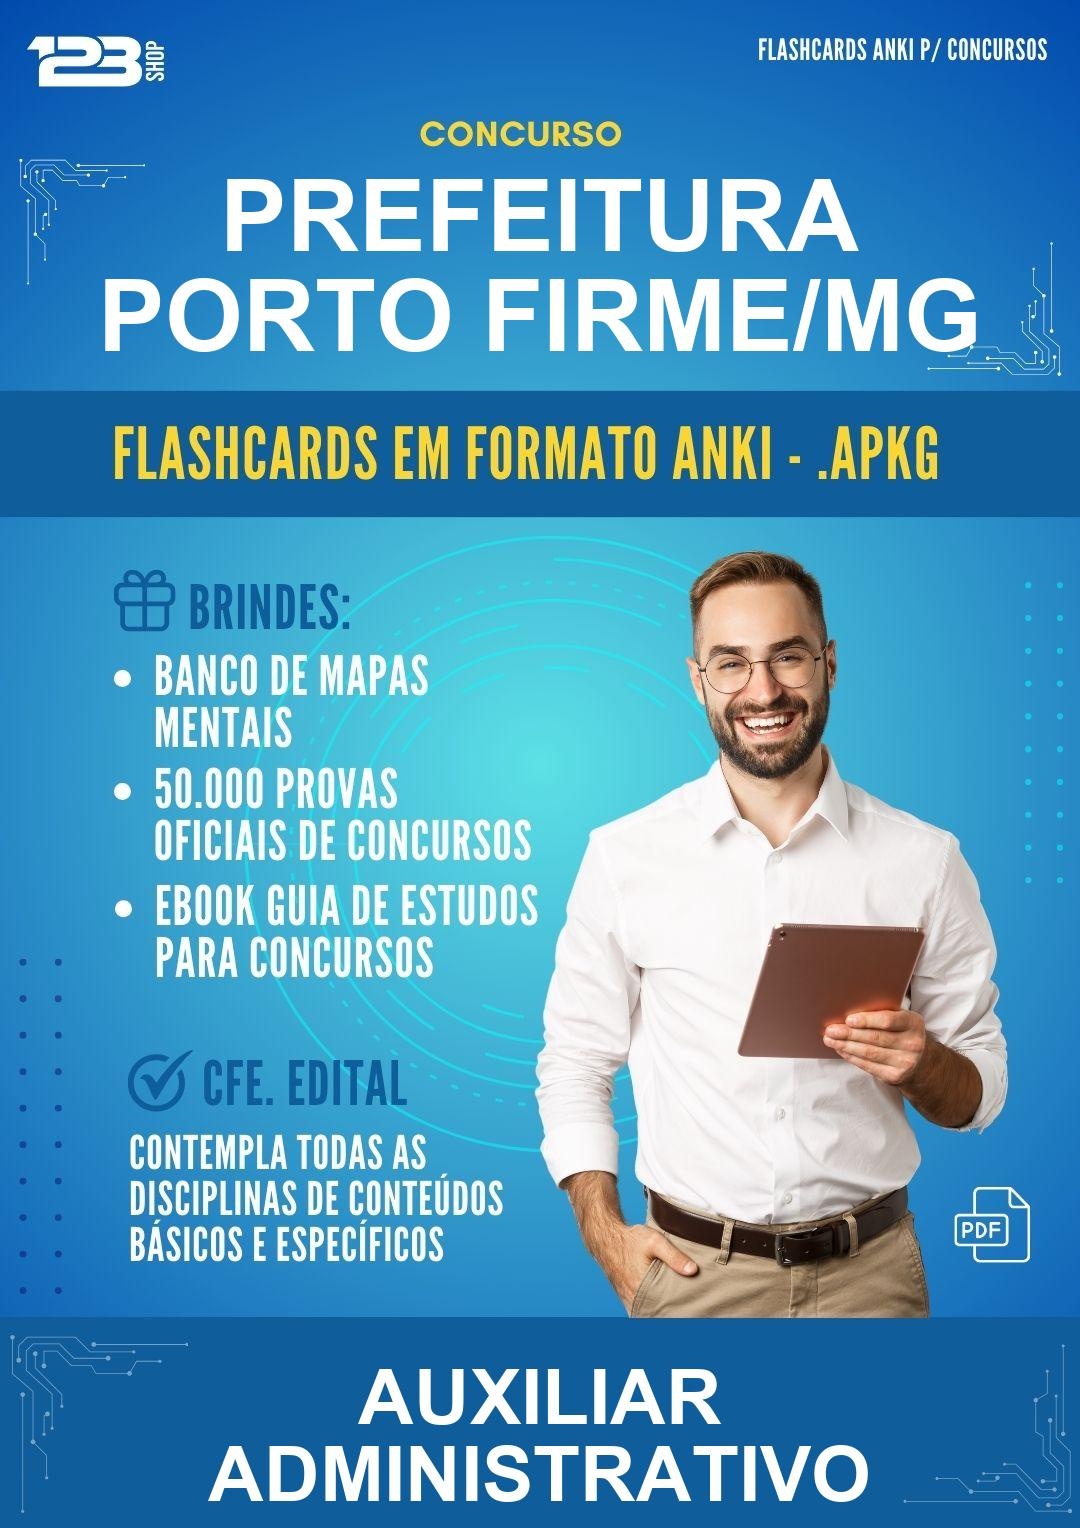
Flashcards Anki para o Concurso Prefeitura Porto Firme/MG para Auxiliar Administrativo - 600 Flashcards
Brand: Loja123shop
Flashcards Anki para Concurso Prefeitura Porto Firme/MG para Auxiliar Administrativo em formato PDF - 600 Flashcards Anki Está estudando para concurso? Aprimore os seus estudos com nossos flashcards no formato Anki (.apkg) que foram concebidos para otimizar seu tempo de estudo. Nossos flashcards foram criados com o objetivo de facilitar o seu estudo e aumentar suas chances de aprovação no concurso. Eles foram produzidos com a ajuda de Inteligência Artificial, que analisou milhares de provas e conteúdos teóricos desse assunto e identificou os assuntos mais importantes e os que mais costumam cair nas provas desses concursos. Com essa base de dados em mãos, cruzamos as informações e identificamos os pontos mais relevantes e com isso geramos todos os flashcards (Com questões no formato de CERTO ou ERRADO), tanto de Conhecimentos Básicos e Específicos para esse concurso. Brindes Exclusivos Compre esse material e ganhe brindes exclusivos. Veja abaixo: Acesso ao nosso banco de provas oficiais de concursos com mais de 50.000 provas Acesso ao nosso banco de resumos esquematizados para concursos Acesso ao nosso Ebook - Guia Completo de Estudos para Concursos Como Você Receberá o Produto? Nossos Flashcards são em Formato Anki . Após a confirmação, em até 9 horas você receberá um e-mail automático do sistema com o link para acessar todo o material e os brindes, que também são em formato PDF. Em alguns casos esse e-mail com o link de acesso pode parar na sua caixa de spam ou lixeira , portanto pedimos sua atenção para sempre verificar nestes locais ao confirmar sua compra.
Category: Software > Digital Goods & Currency > Digital Artwork